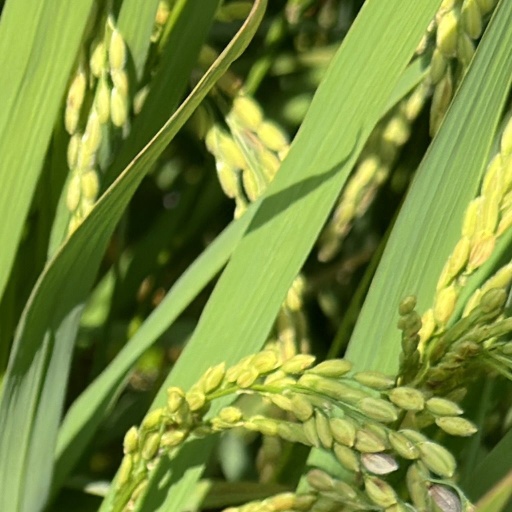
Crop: rice